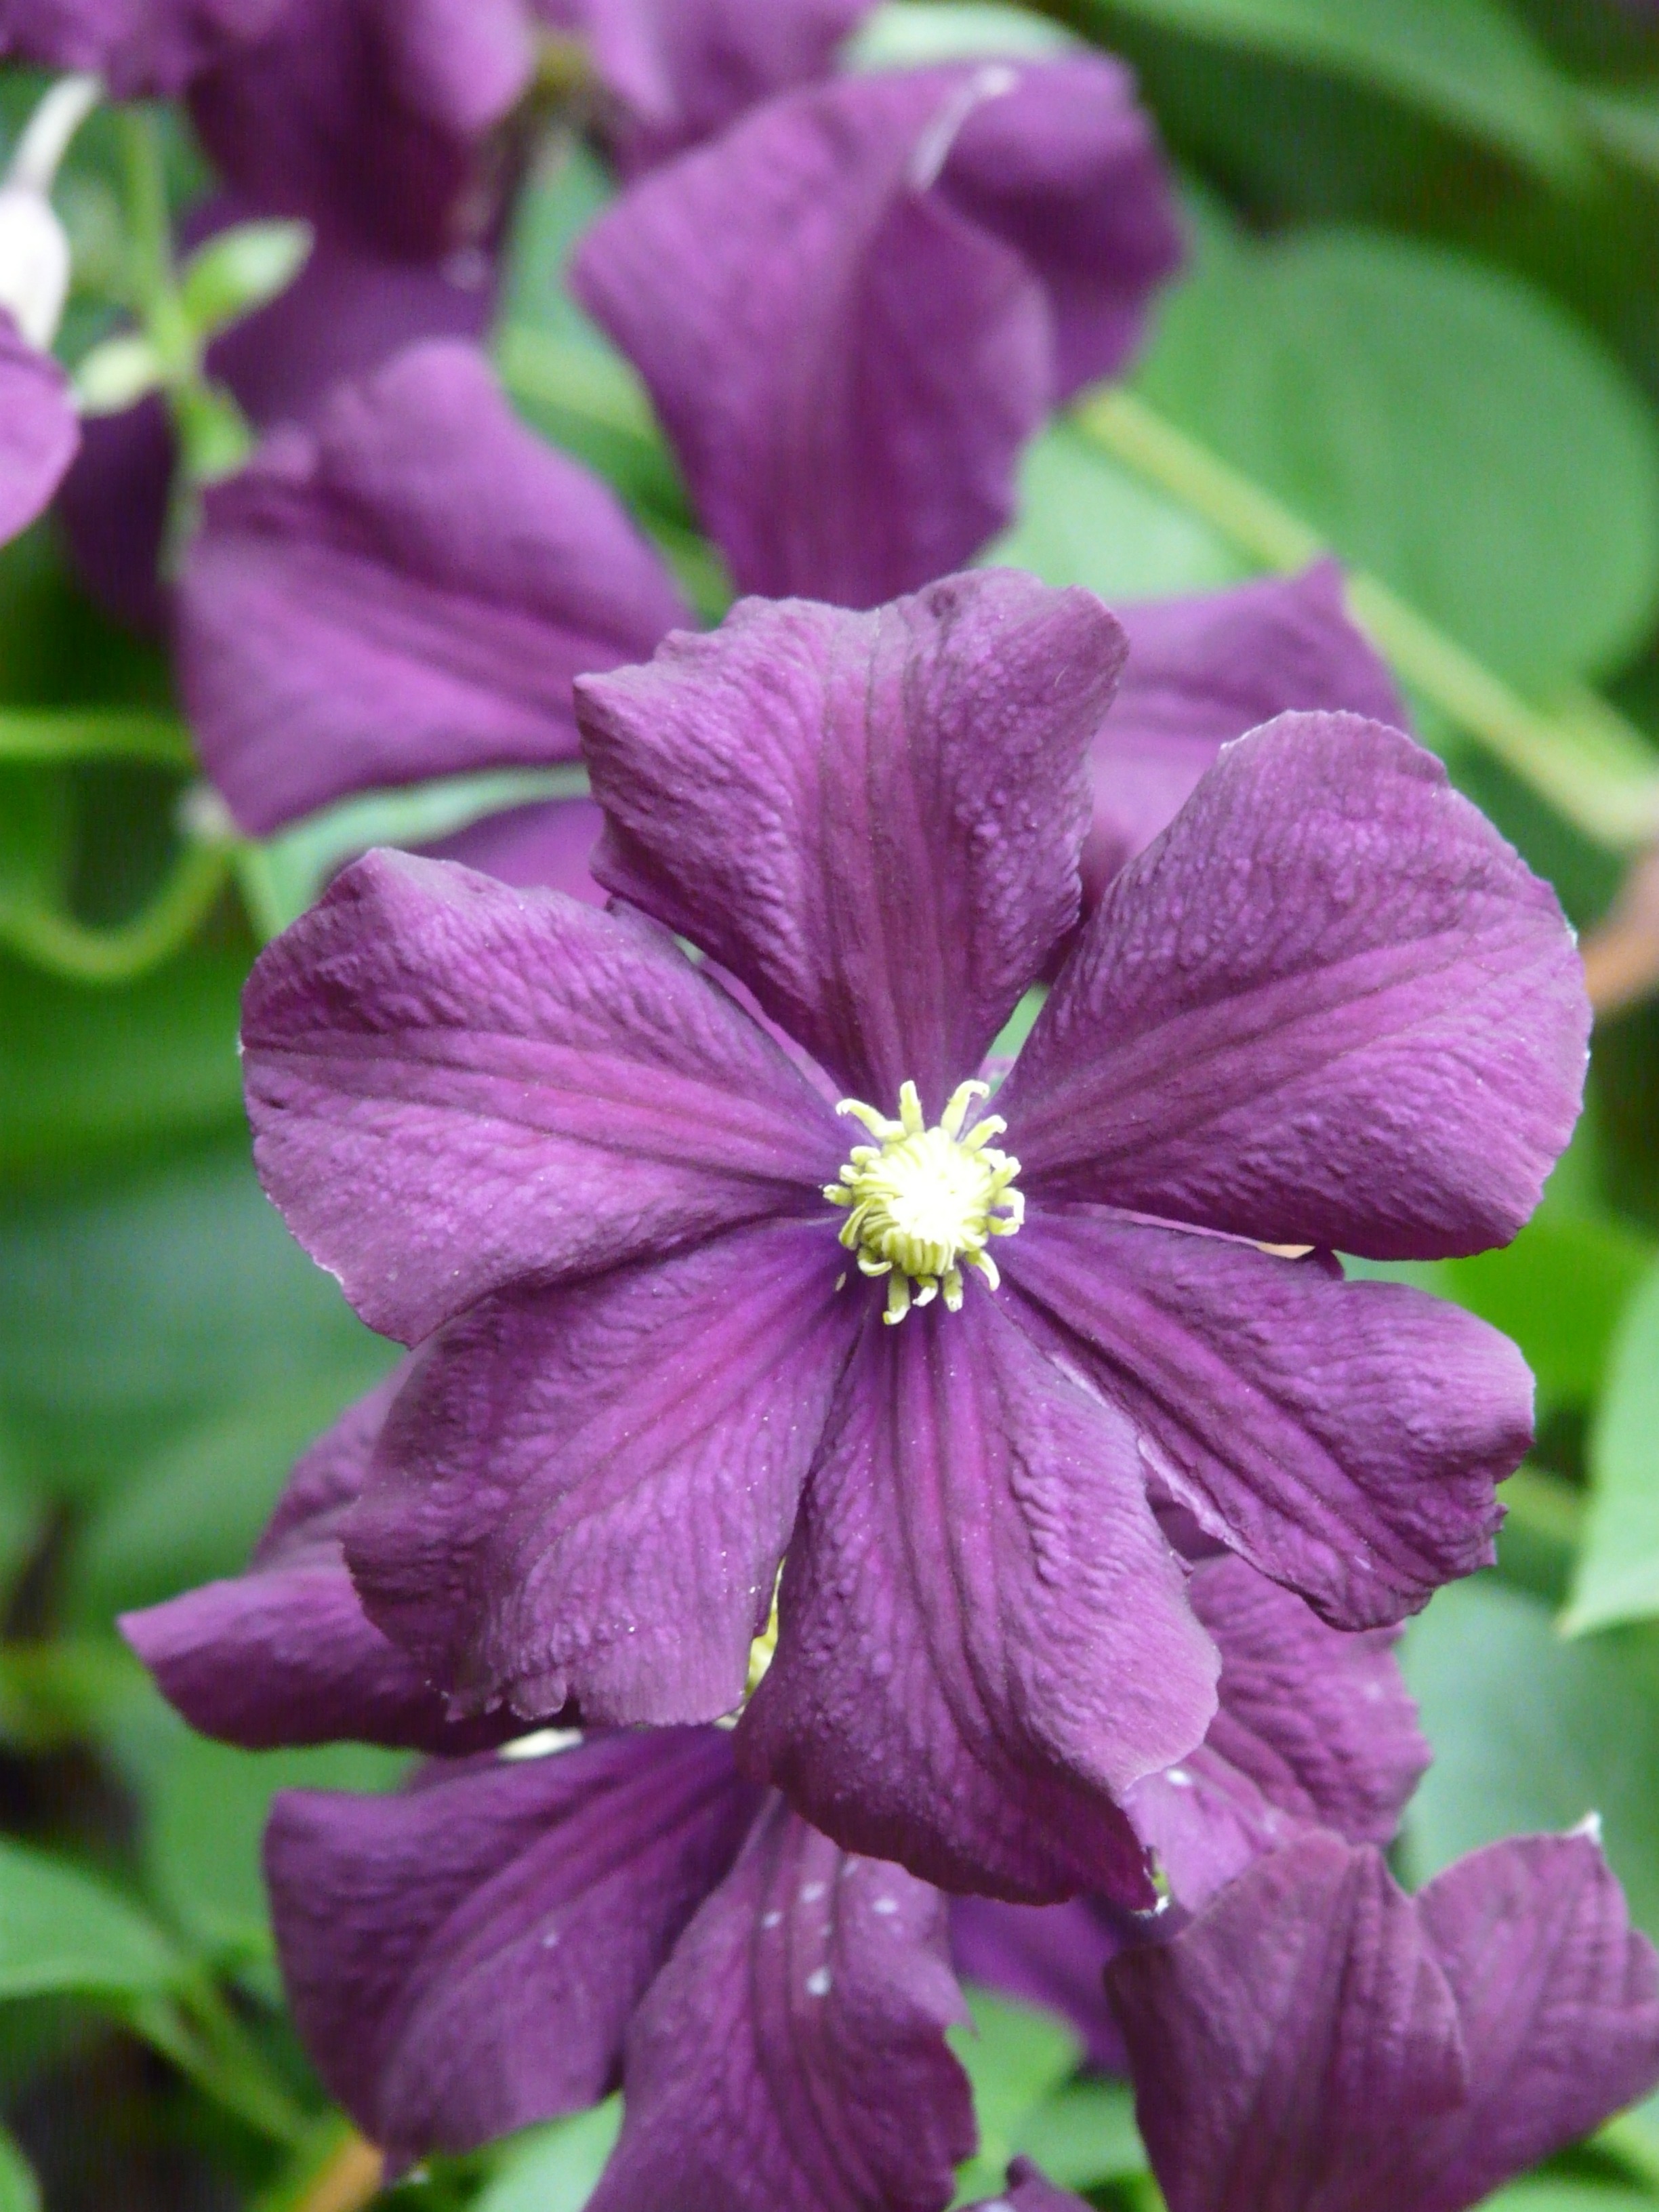
plant, flower, purple, petal, bloom, flora, wildflower, clematis, viola, macro photography, flowering plant, dark purple, annual plant, land plant, violet family